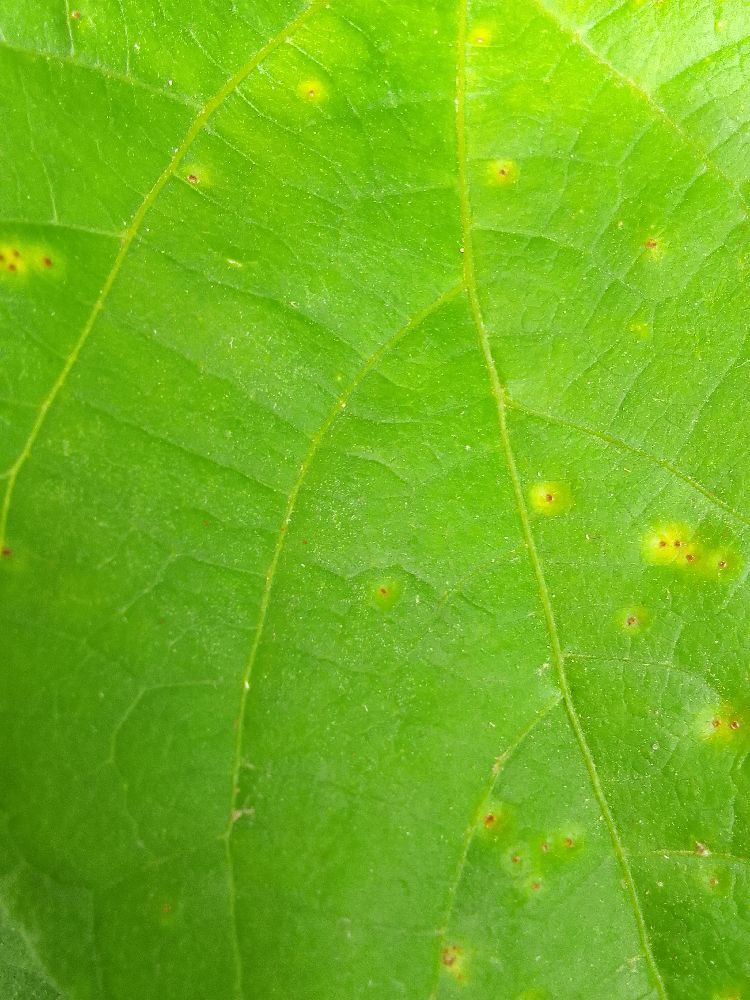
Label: rust